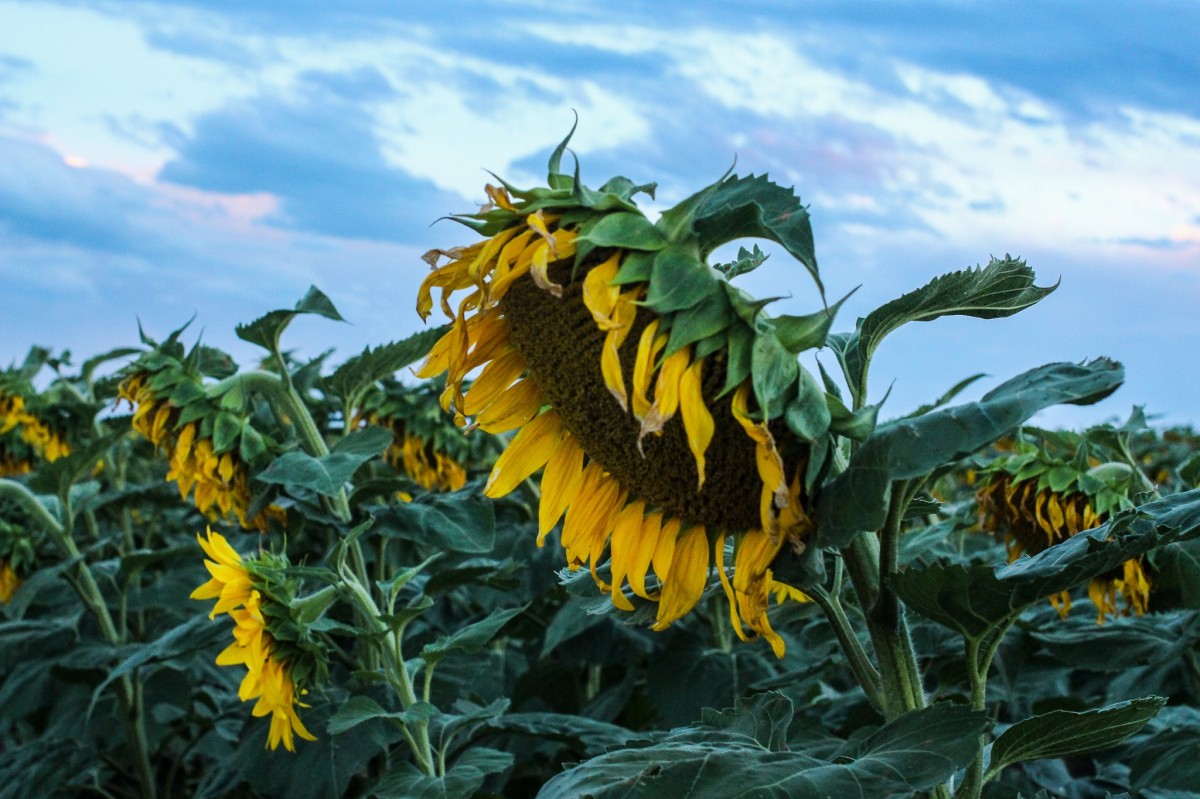
Tags: field, leaf, flower, jungle, produce, insect, botany, butterfly, yellow, flora, fauna, wildflower, thistle, tropics, flowering plant, daisy family, asterales, sunflower seed, land plant